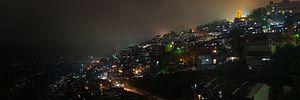
Shimla est une ville du nord-ouest de l'Inde, capitale de l'État de Himachal Pradesh et du district du même nom. Comptant aujourd'hui plus de 100 000 habitants, elle est de 1864 à l'indépendance du pays en 1947 la capitale d'été du gouvernement impérial anglais de Delhi et est souvent le centre d'activités et rencontres politiques importantes.